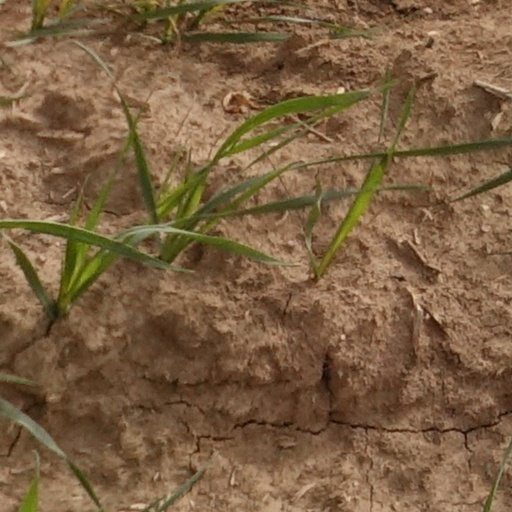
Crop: wheat